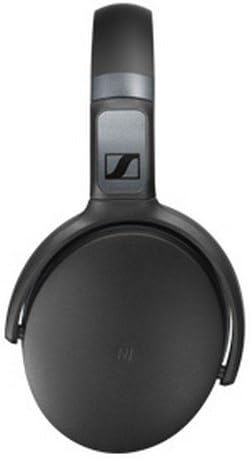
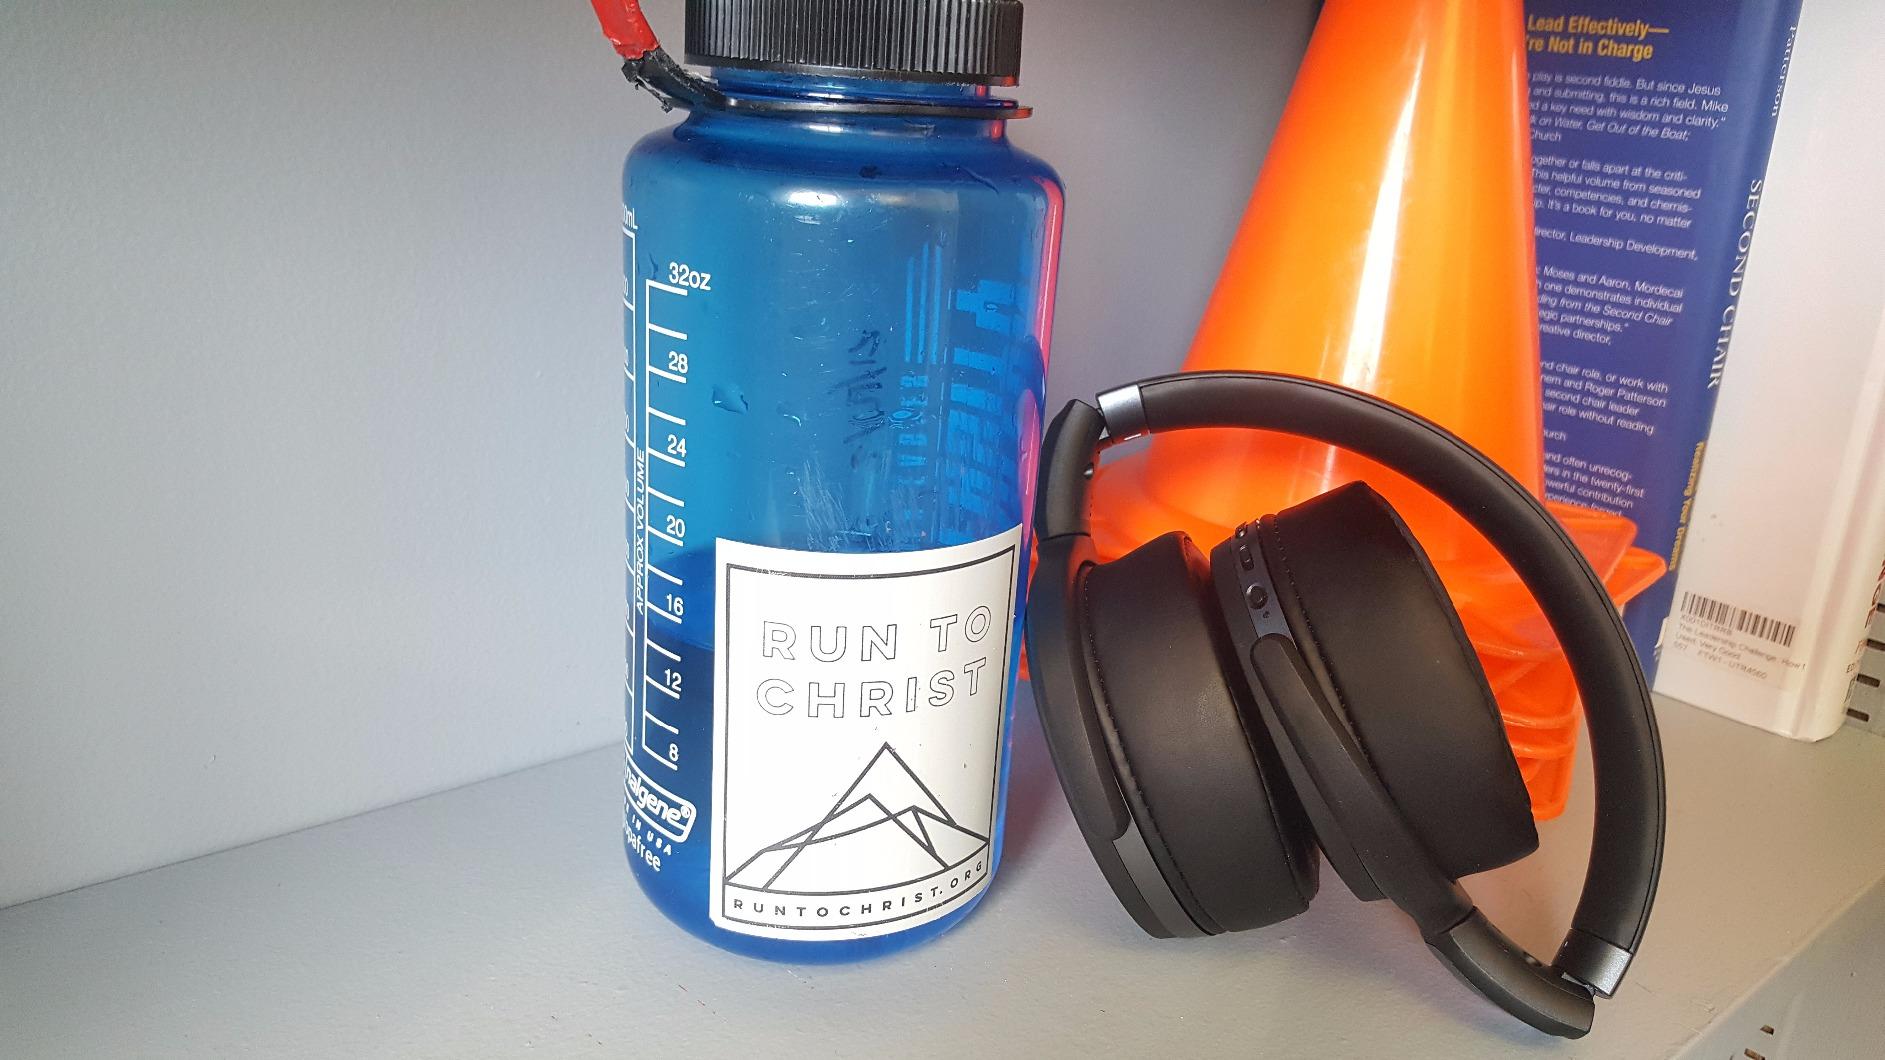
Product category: headphones
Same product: yes